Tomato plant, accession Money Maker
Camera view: horizontal (90 deg, fisheye); turntable rotation: 30 degrees
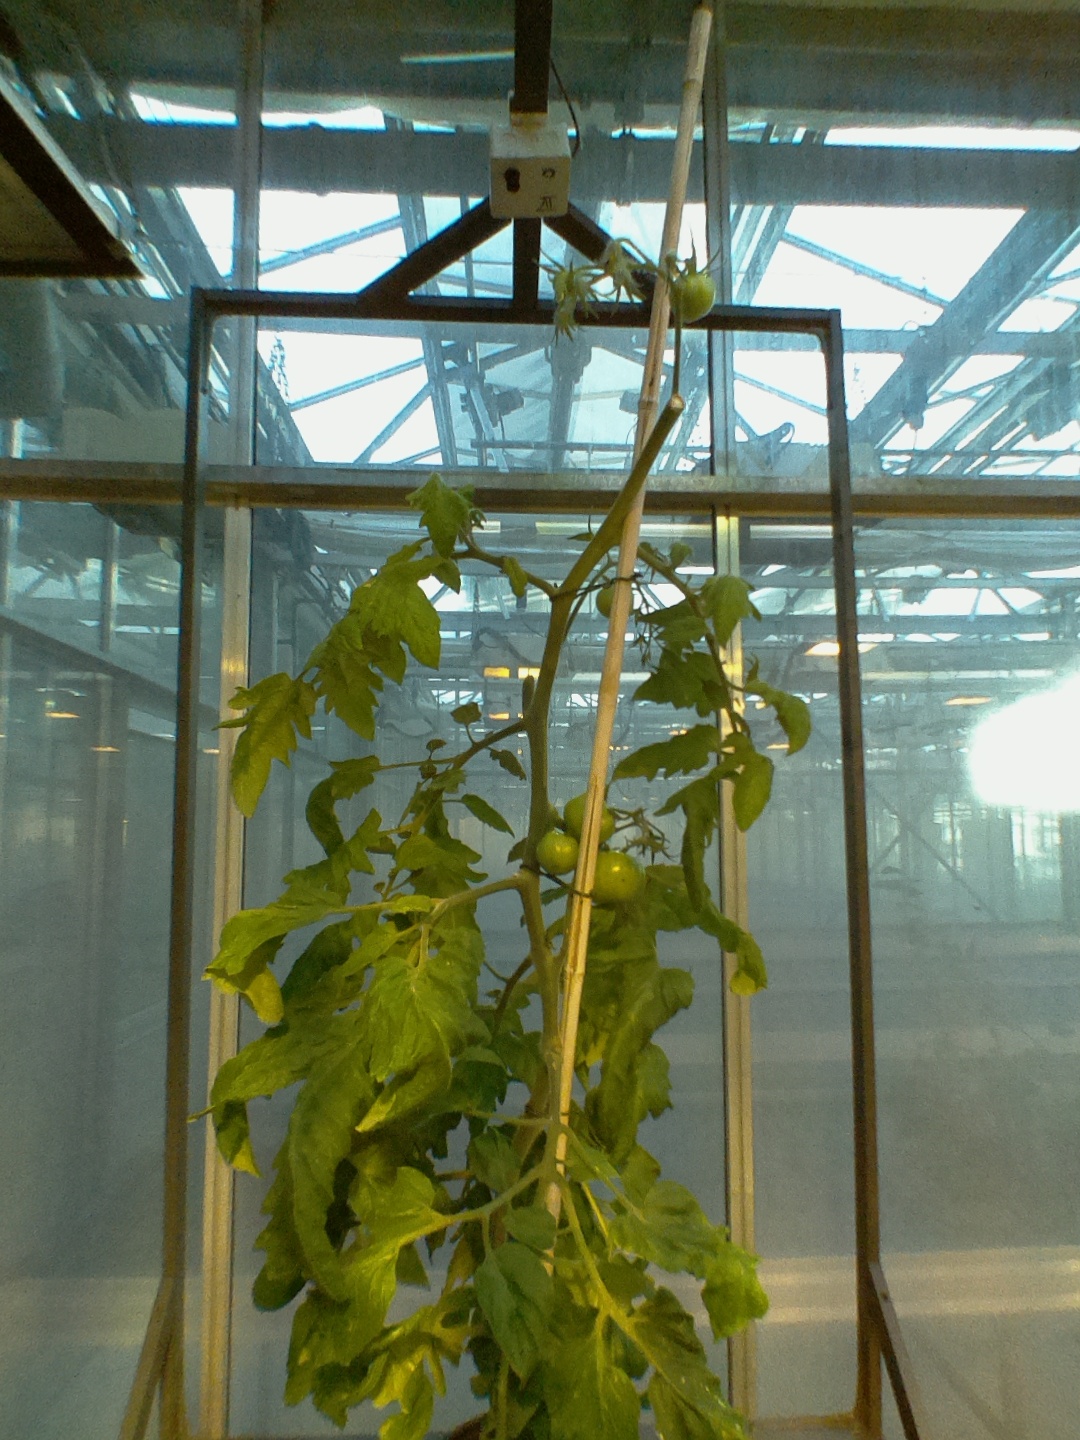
BBCH growth stage 79: 90% -100% of final fruit size